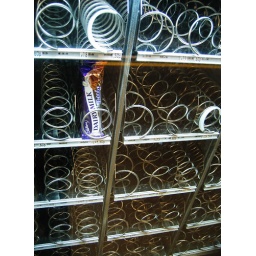
The last bar in the machine